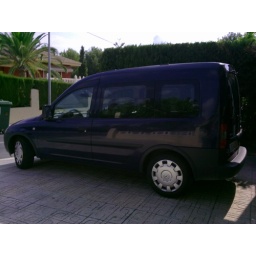
This was their idea of a rental car in spain. We call it the milk van